CZ 452

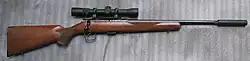
CZ 452 with a fitted suppressor

The CZ 452, also known as BRNO Model Two ".22" Rifle is a series of magazine-fed bolt-action rimfire repeating rifles manufactured by the Czech firearms manufacturer Česká Zbrojovka Uherský Brod (abbreviated "CZ-UB", English: "Czech Weapons Factory — Uherský Brod") and imported into the United States by CZ-USA. Most versions of the 452 rifle series were discontinued in 2011 and replaced by the CZ 455, although CZ continues to offer the CZ 452 American in a left-hand model, with the bolt handle and ejection port located on the left side of the rifle.